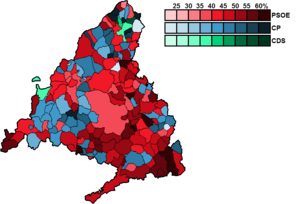
Les élections générales espagnoles de 1986 se sont tenues le dimanche 22 juin 1986 afin d'élire les 350 députés et 208 des 266 sénateurs de la IIIᵉ législature des Cortes Generales. 33 députés sont élus dans la Communauté de Madrid.